2015 Zabadani cease-fire agreement

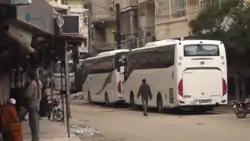
Buses prepare to transport people out of Madaya as part of the agreement on 14 April 2017

On 26 September 2015, the first bus transport evacuating the rebel combatants to Idlib began leaving al-Zabadani.